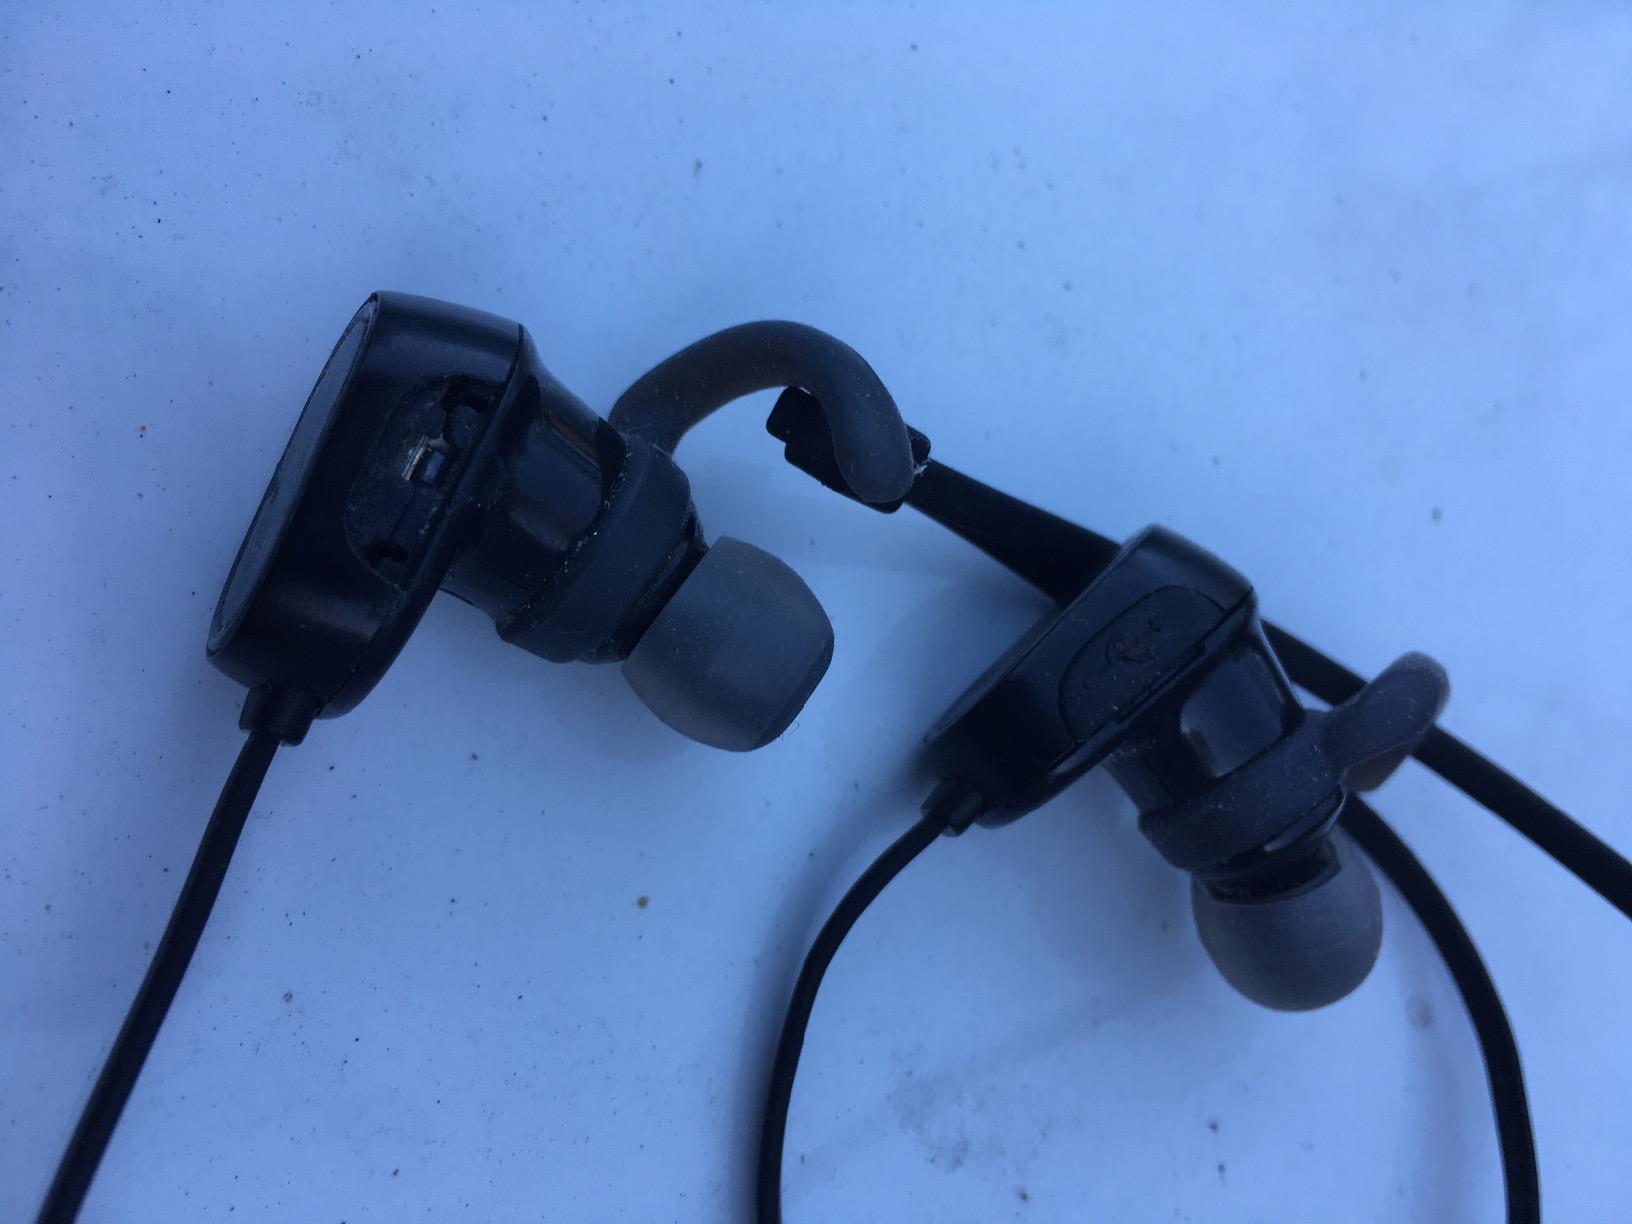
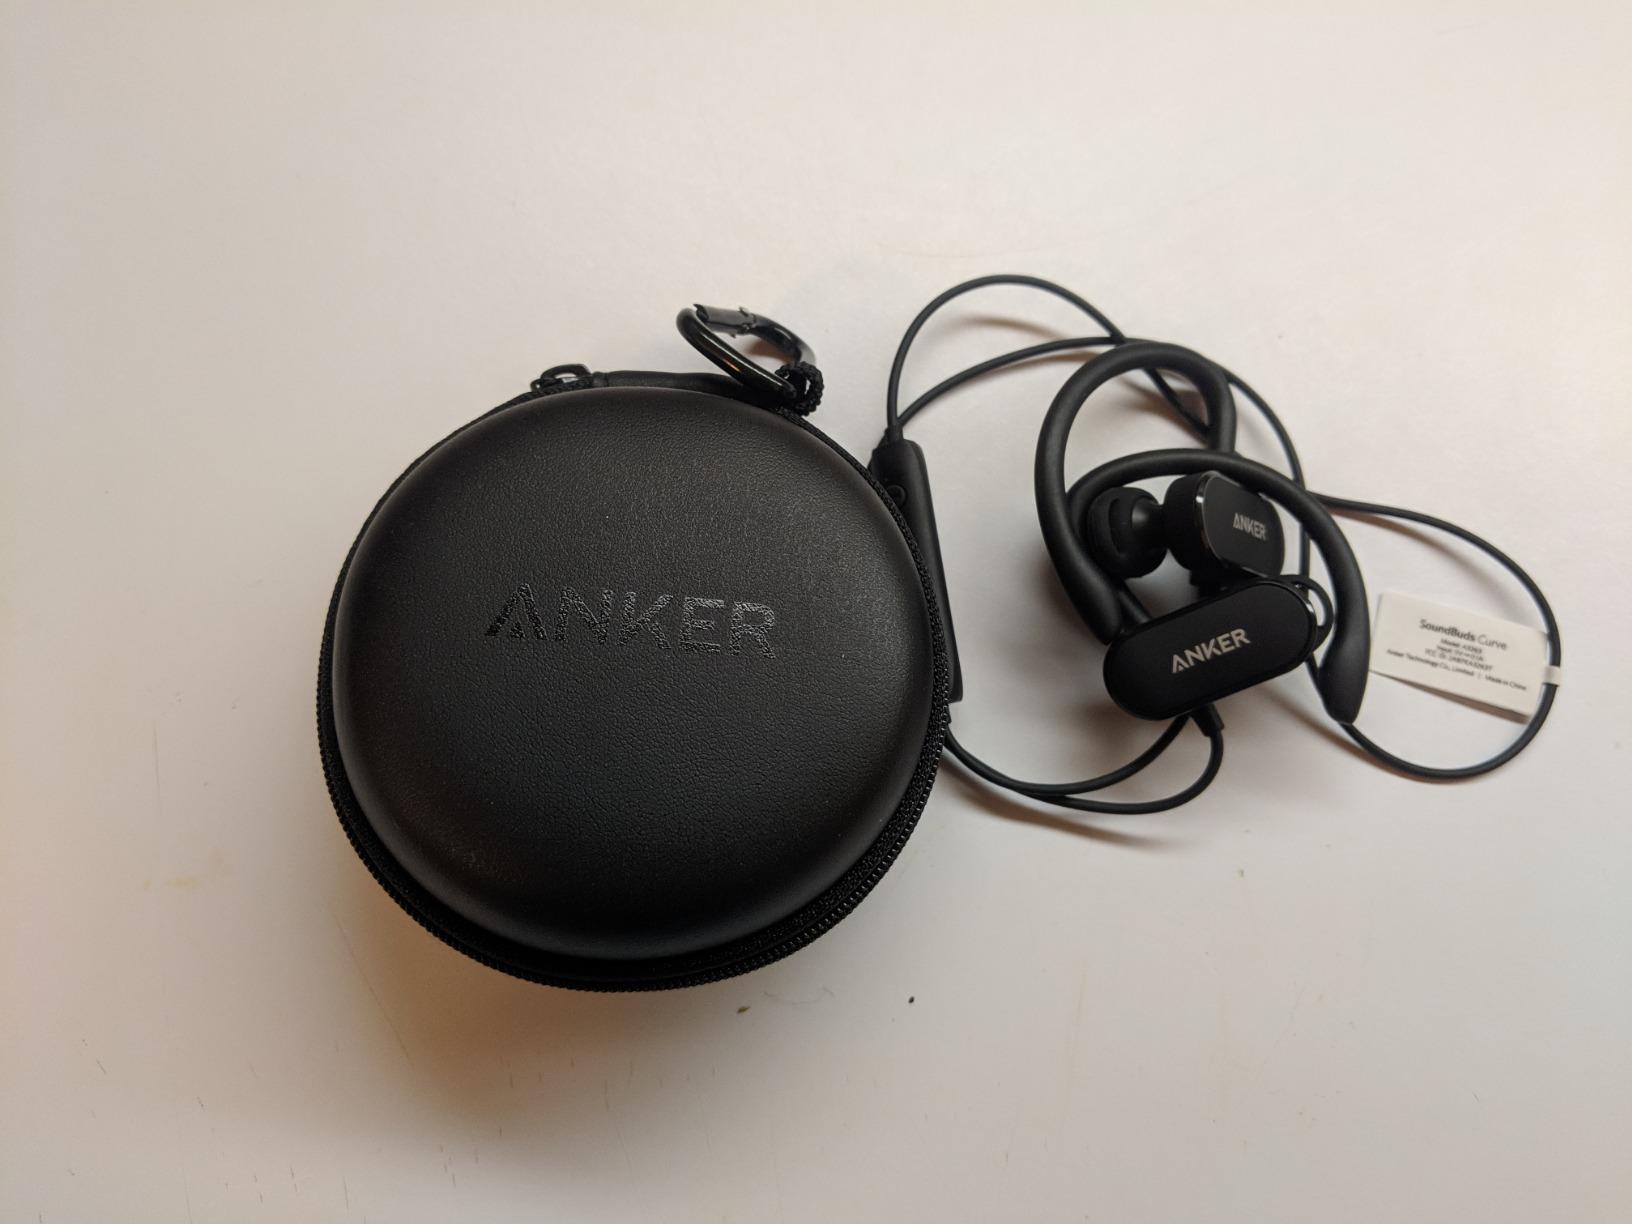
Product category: headphones
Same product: no